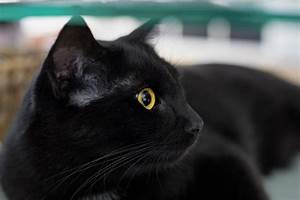
Label: gatto